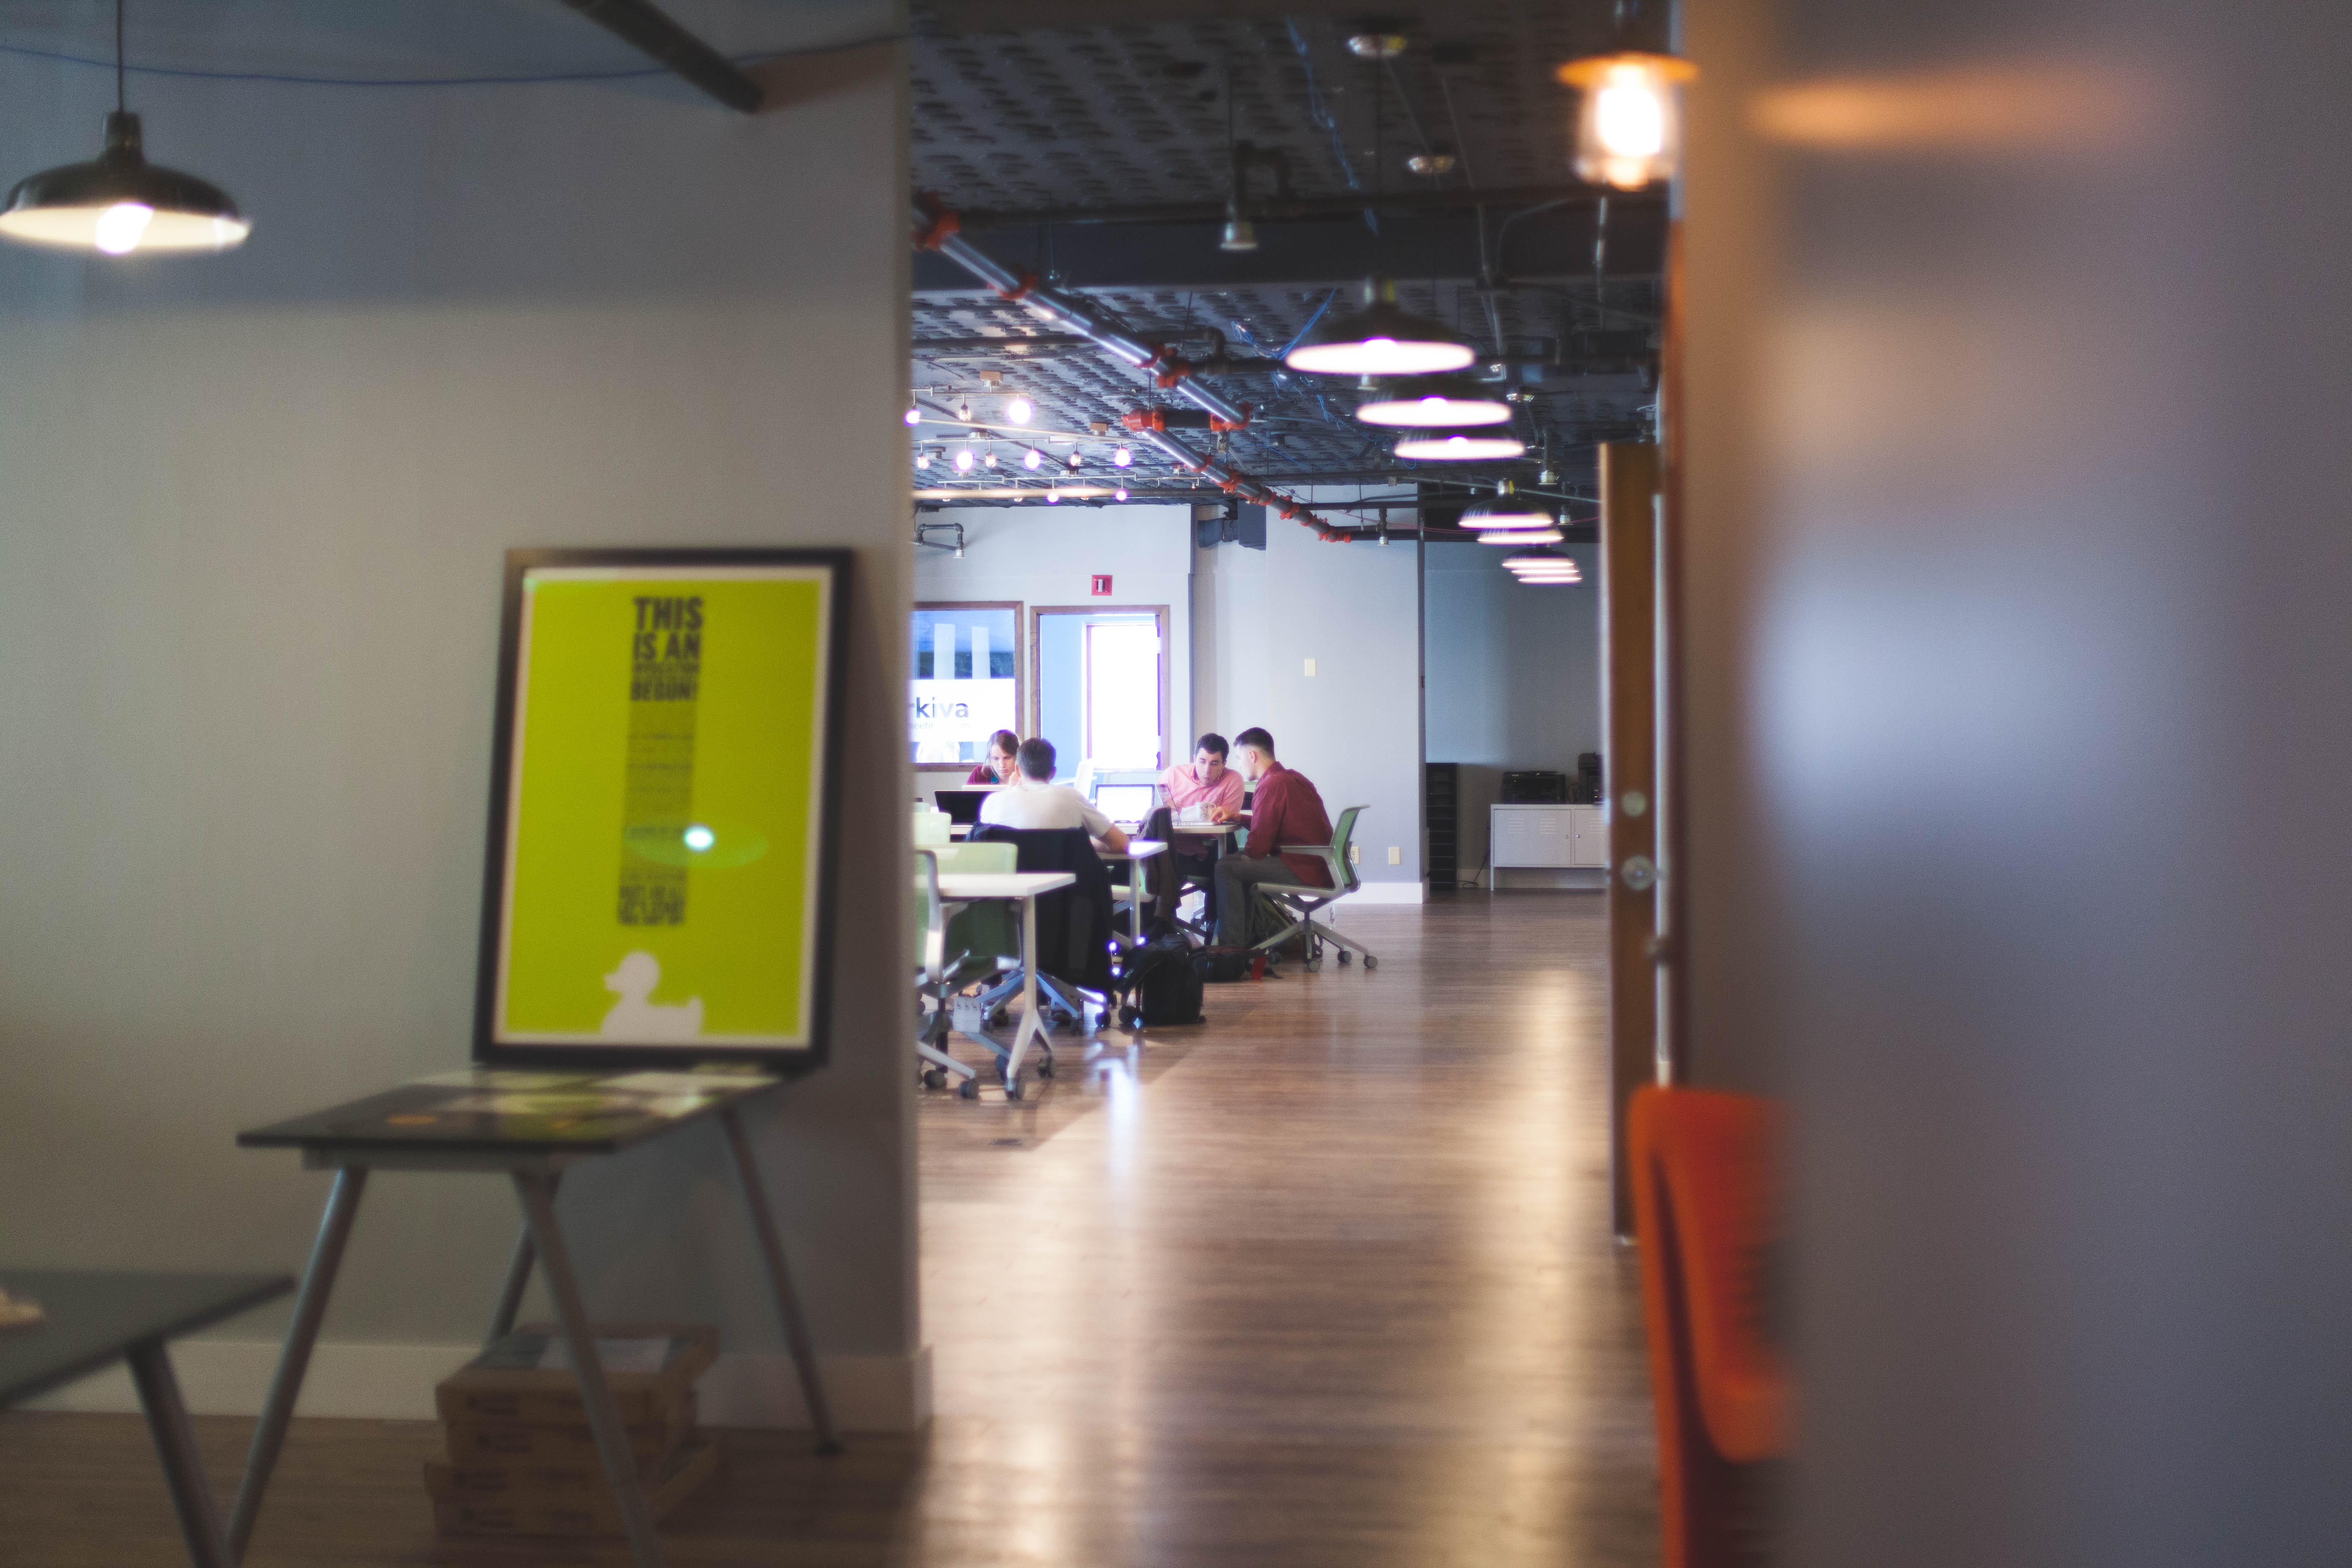
white, interior, meeting, office, furniture, room, work space, lighting, education, interior design, chairs, indoors, startup, design, university, tables, school, conference, seminar, class room